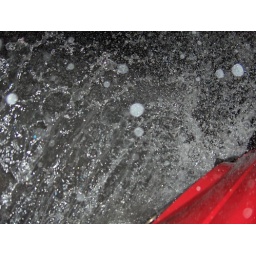
My car, driving though a hugh lake in the road